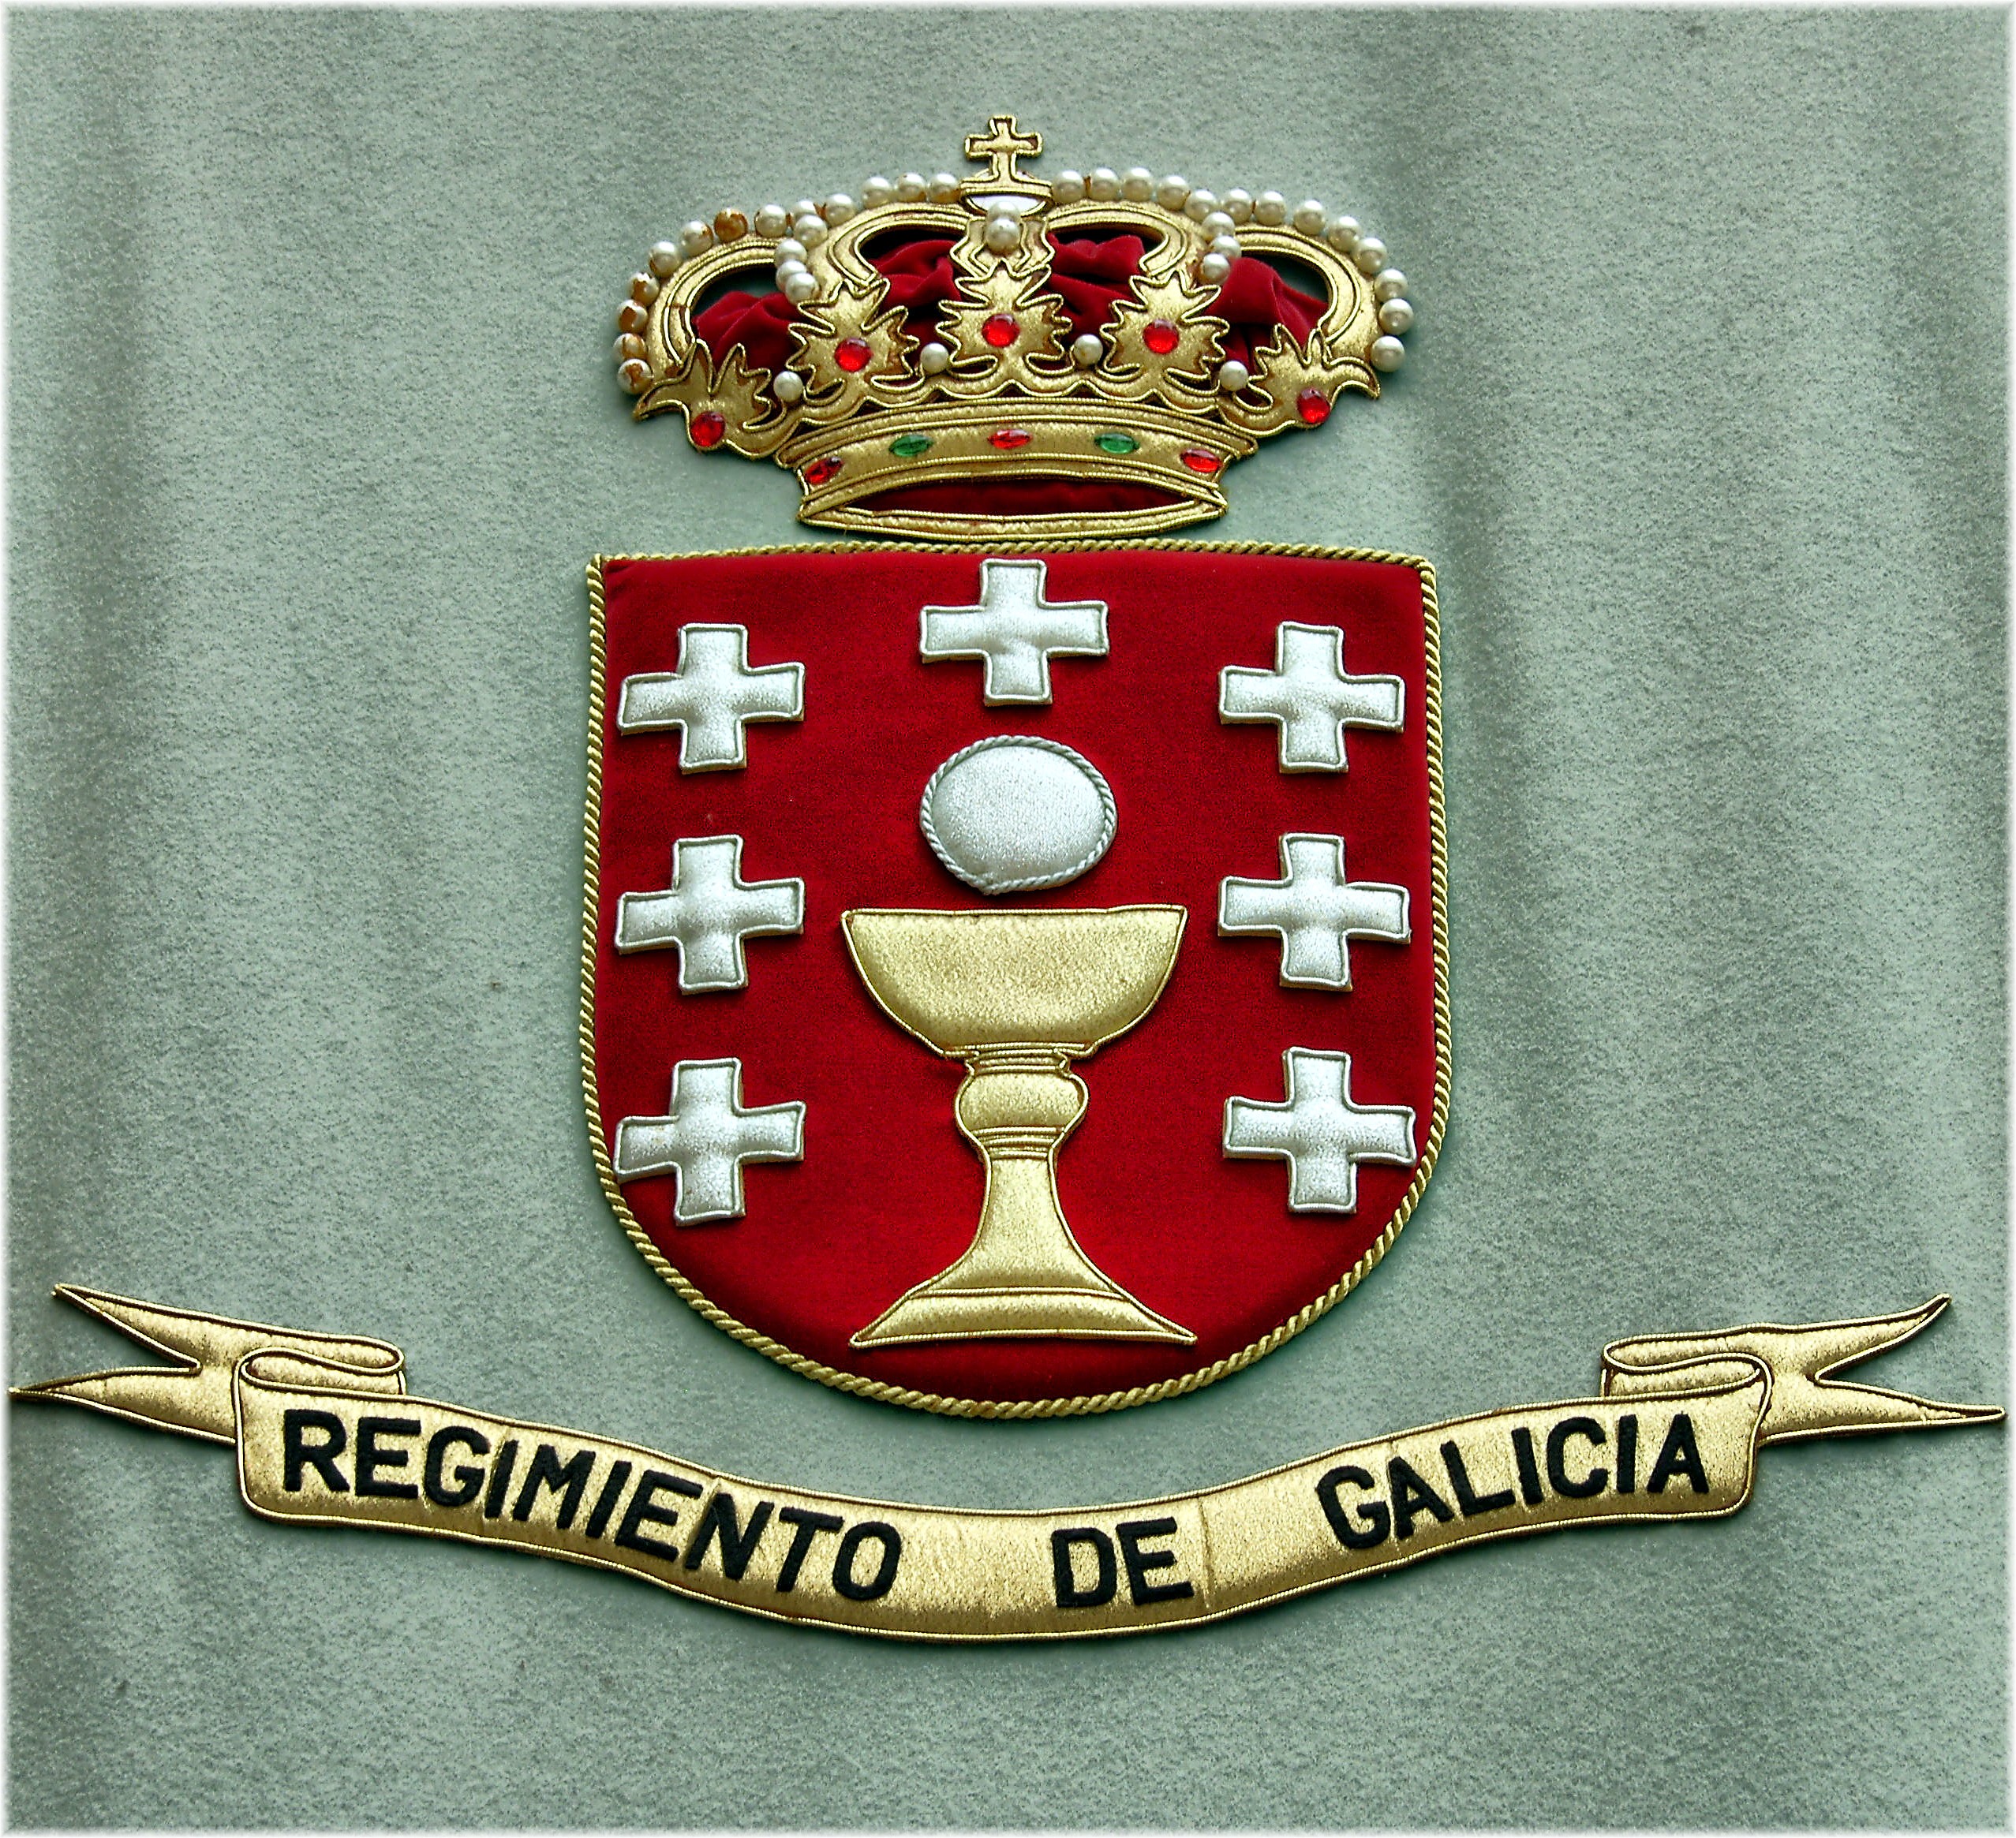
symbol, crest, badge, fashion accessory